Raglan, New Zealand

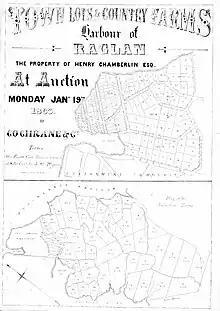
1863 plans of Raglan East

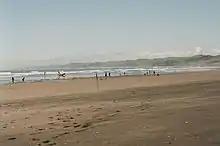
Raglan's black sand beach, December 2000

Until 1874 goods were transferred off the beach below Cliff Street and small boats moored in a boat harbour, cut off from the harbour by construction of a sluice-gate under Wallis Street causeway in about 1918. The new road gave access to a new dairy factory and the wharf opened in 1921. A small wooden jetty and storage shed beside Cliff Street was built in 1874. That was replaced by a stone jetty about to the west in 1881, which remains in place at the foot of the main street. A 250yd wooden pier was built in 1889 to the east at the end of James Street, enabling the larger Northern Steamship vessels to moor in deep water, beside a larger storage shed. Two totara piles remain from that Long Wharf, which was replaced by the current concrete wharf, opened in 1921. The wharf was enlarged for construction of a cement silo for Golden Bay Cement in 1967 and a further silo was built in 1973. Cement was supplied for the construction of Huntly power station and the Kaimai tunnel. A fire destroyed the 1921 shed in 2010. A pontoon was added to the east side of the wharf in 2023 as part of a $2.5m Provincial Growth scheme and steps on the other side, with an additional $3.2m of Better Off funding.